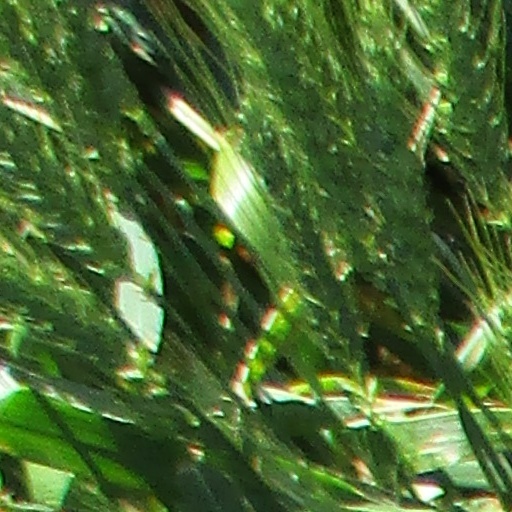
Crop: wheat